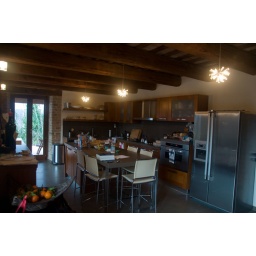
A picture of the kitchen in the house at Force